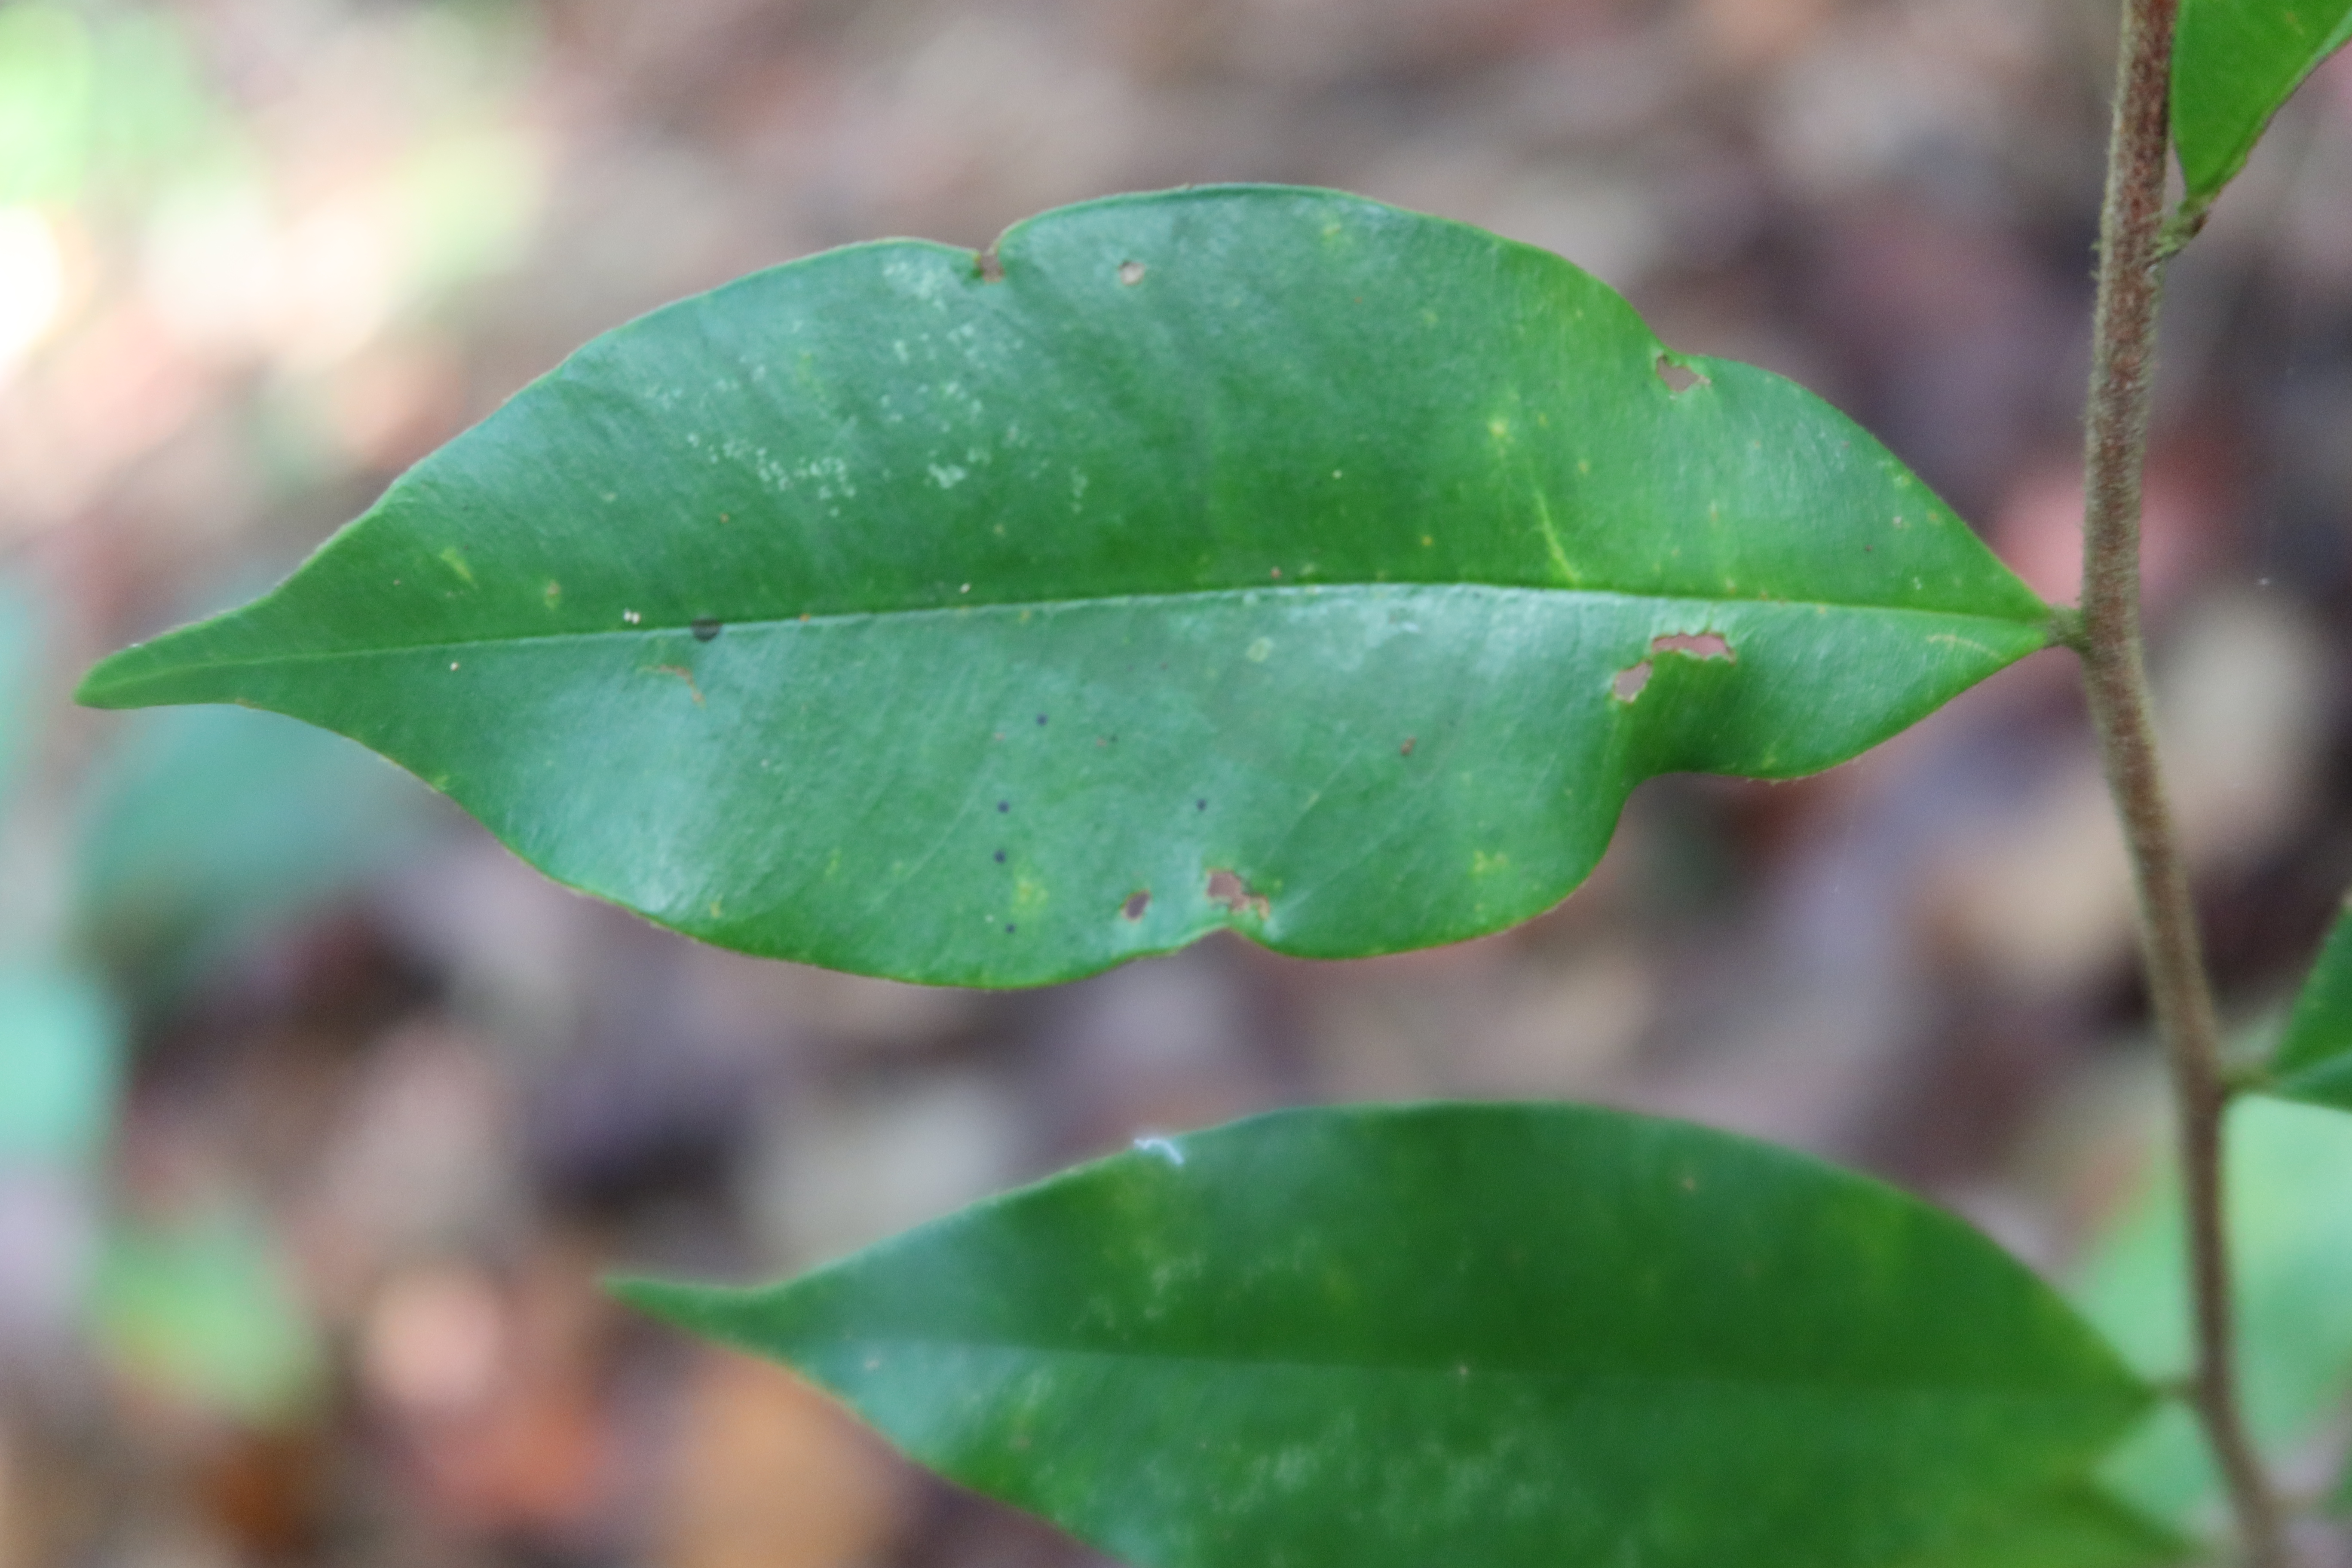
Label: Mosaic Viruses